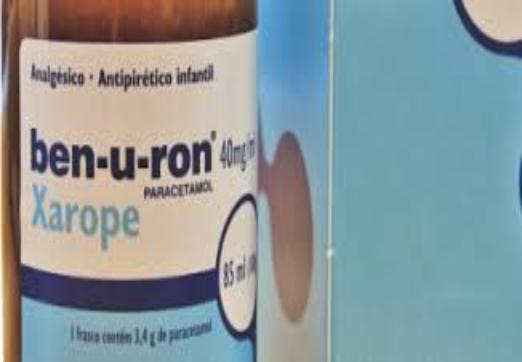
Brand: benuron
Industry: Medical